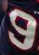
Number: 9